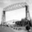
Label: bridge